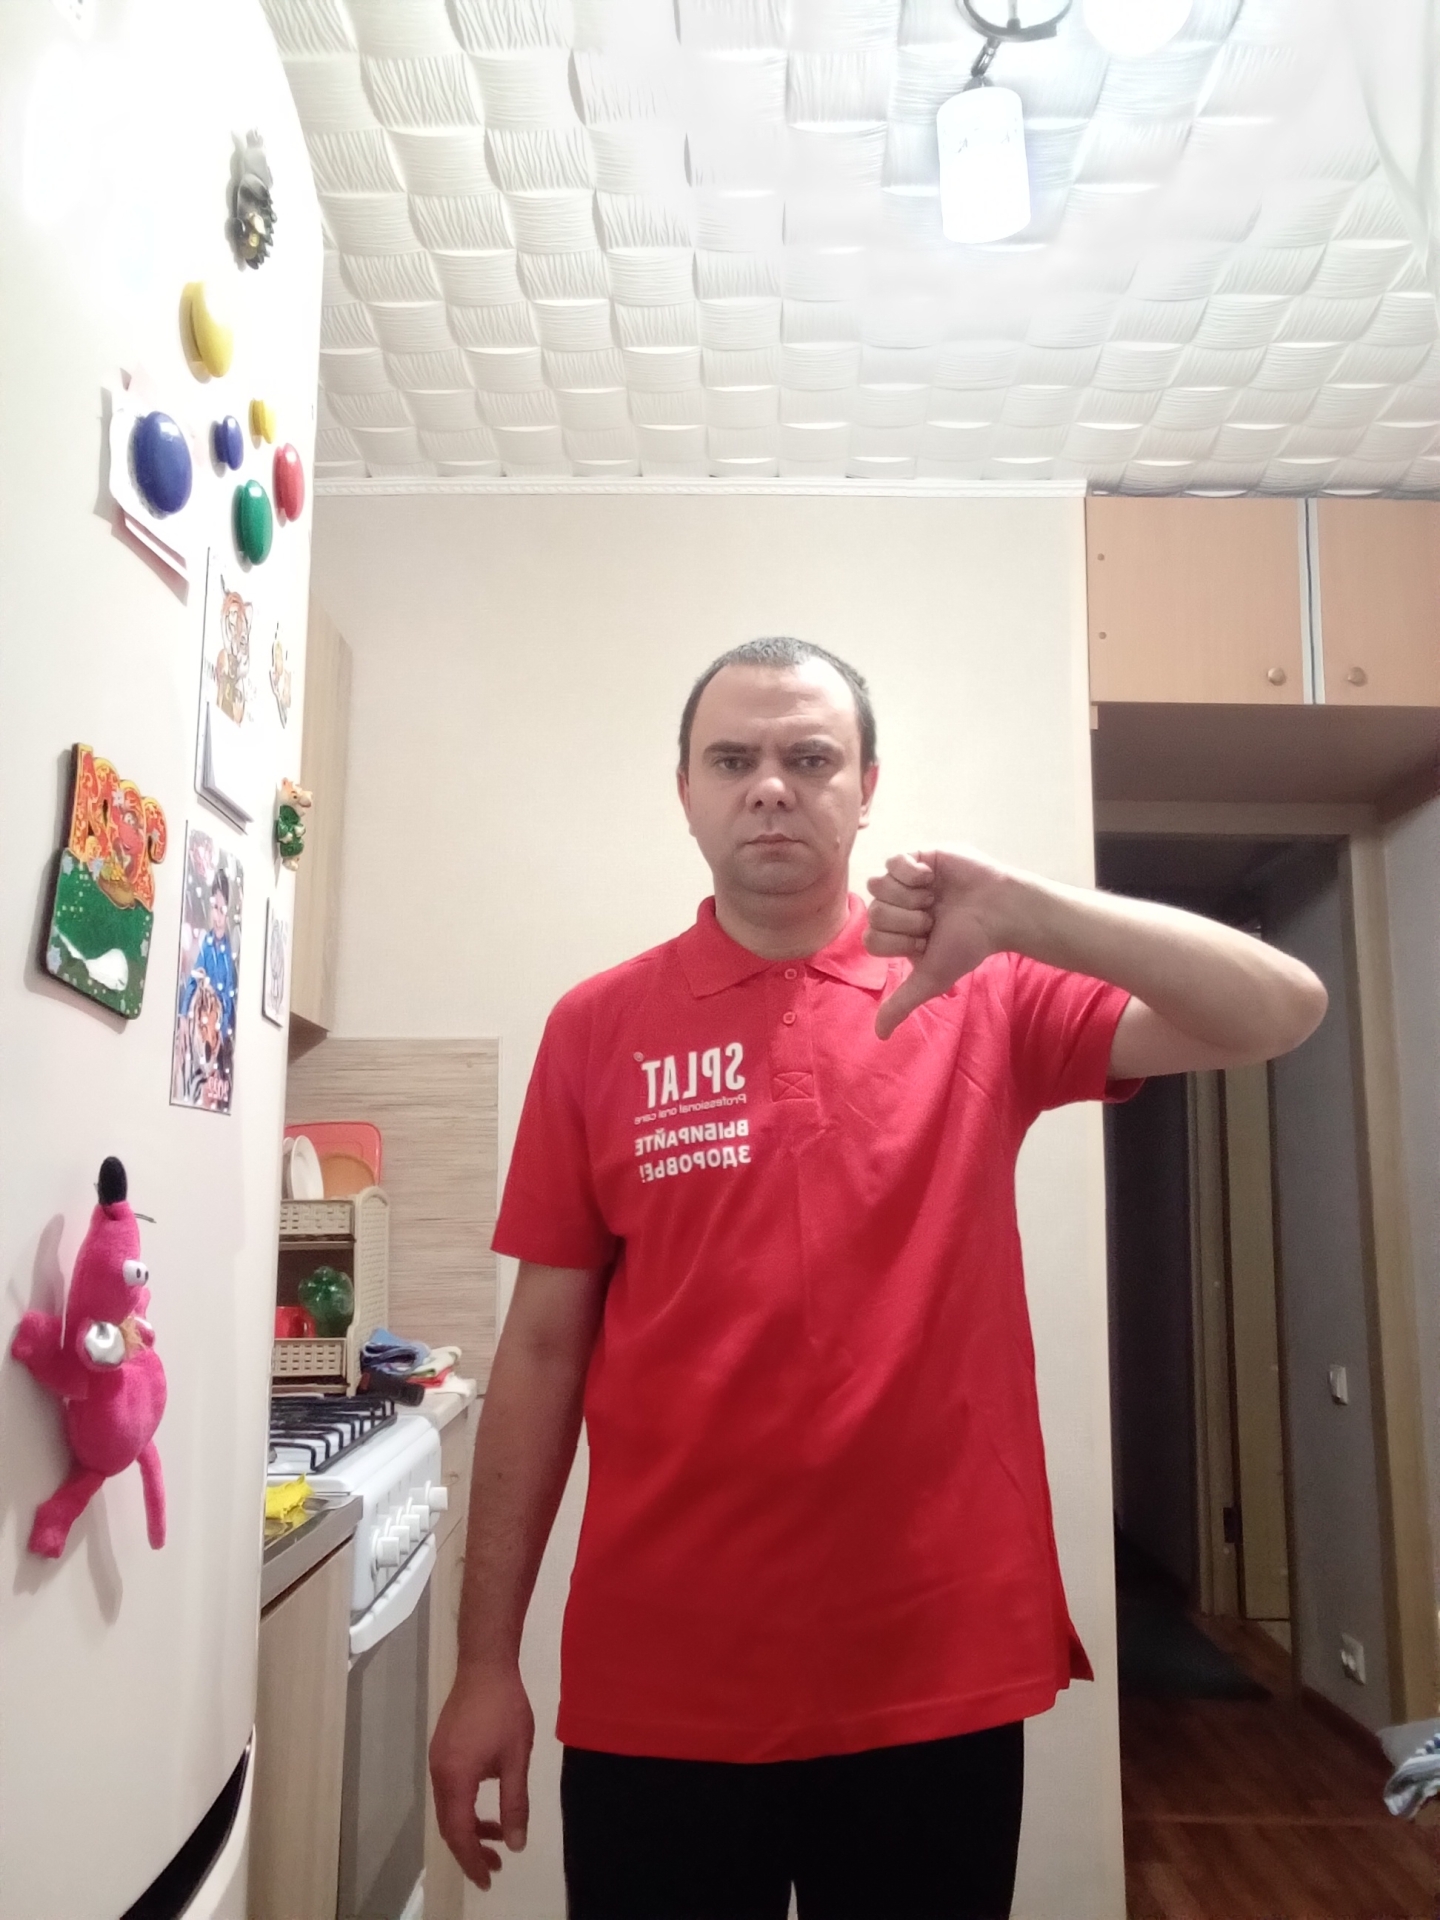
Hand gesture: dislike